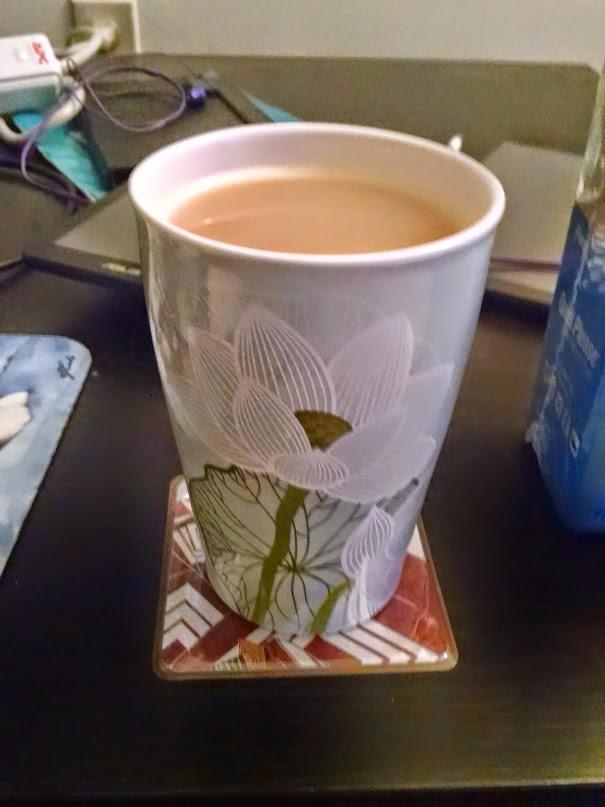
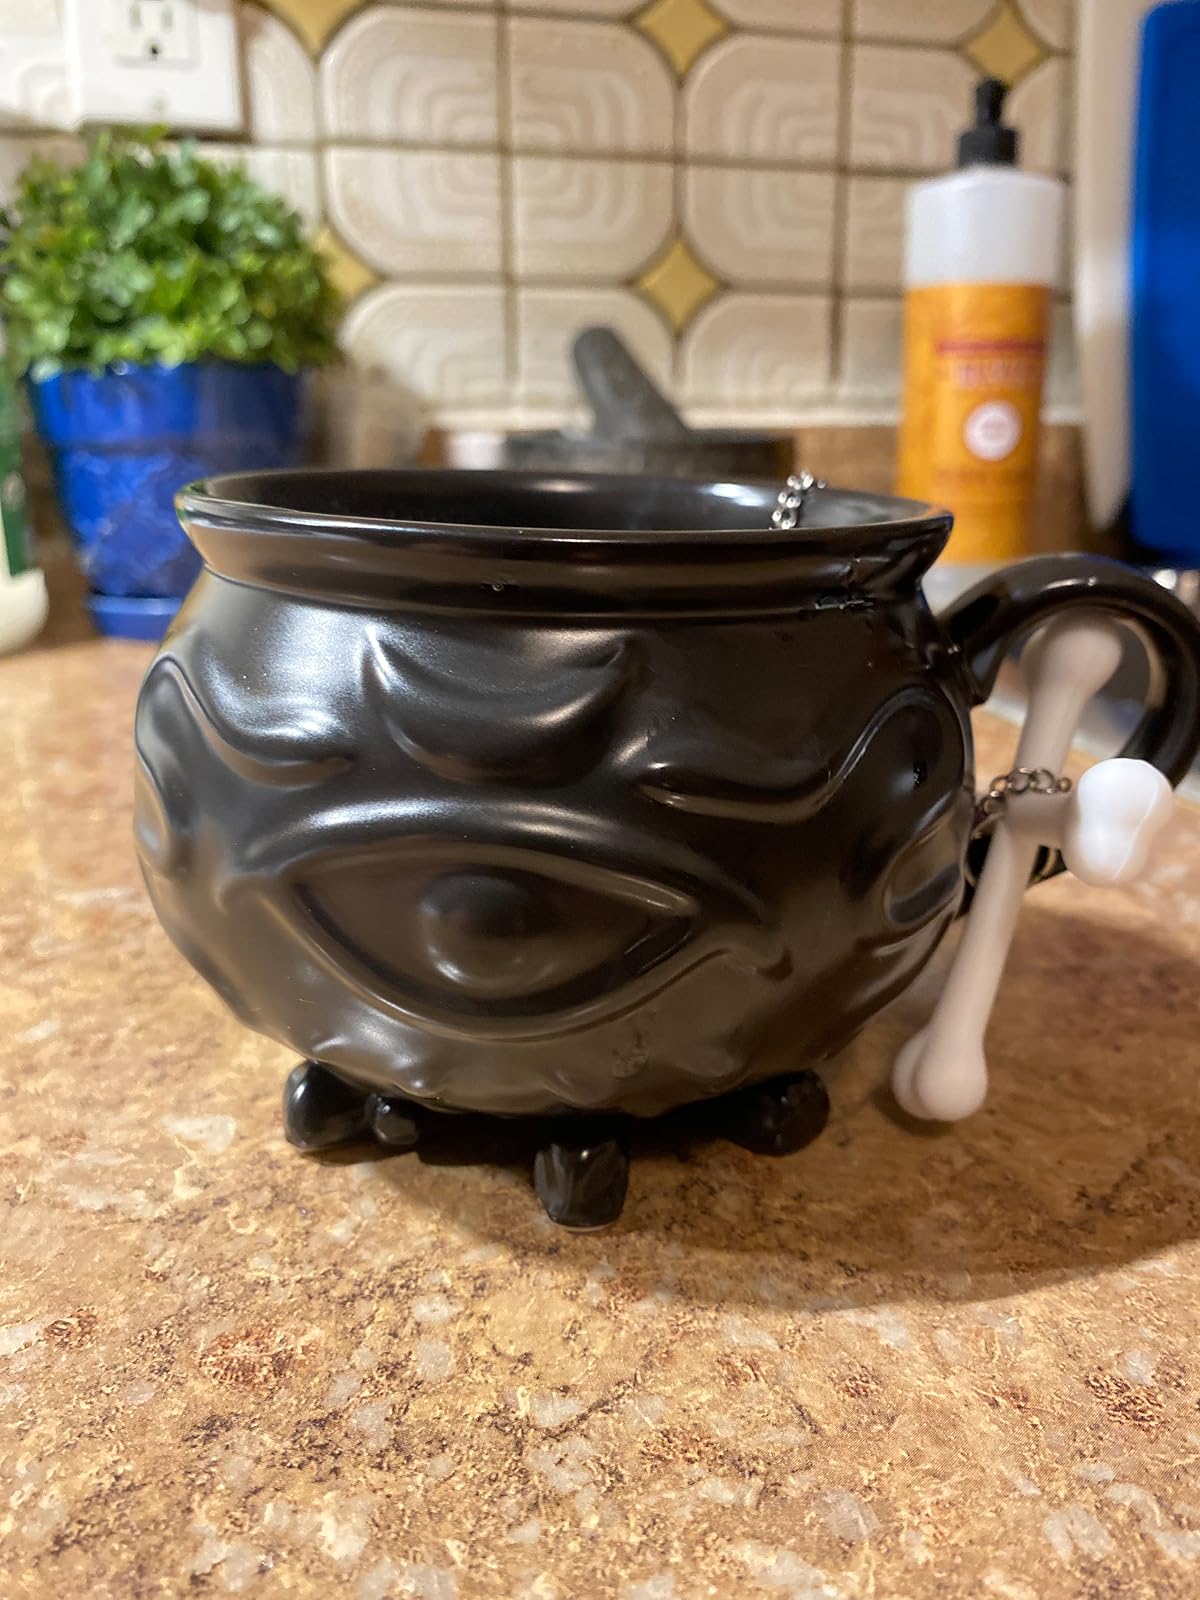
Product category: items_mug
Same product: no